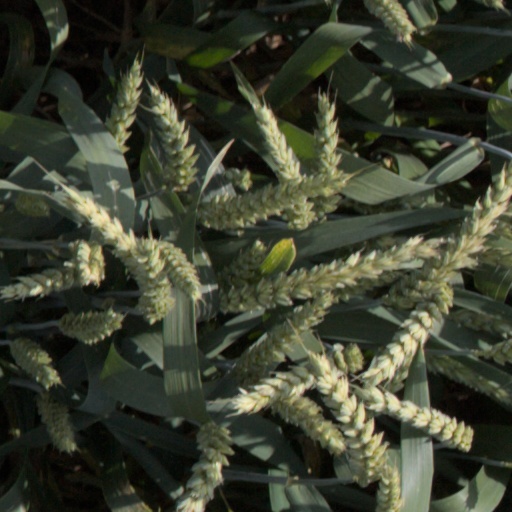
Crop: wheat